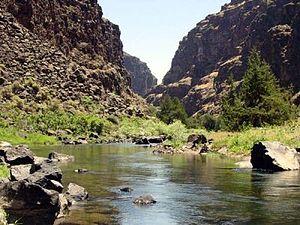
La rivière Bruneau, état de l'Idaho, États-Unis d'Amérique.
La Bruneau est un cours d'eau des États de l'Idaho et du Nevada, aux États-Unis. Il se jette dans la Snake, un affluent du fleuve Columbia.